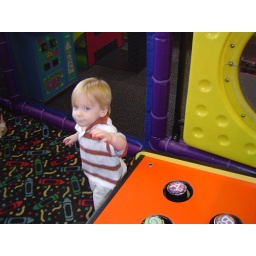
The boys went to Chuck E Cheese for the first time today. Lucas is in brown. Dillon in blue